The Queen's Park Affair

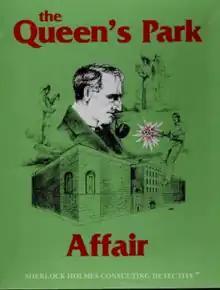

The Queen's Park Affair is a supplement published by Sleuth Publications in 1984 for the detective game "", itself based on the Sherlock Holmes detective stories by Arthur Conan Doyle.